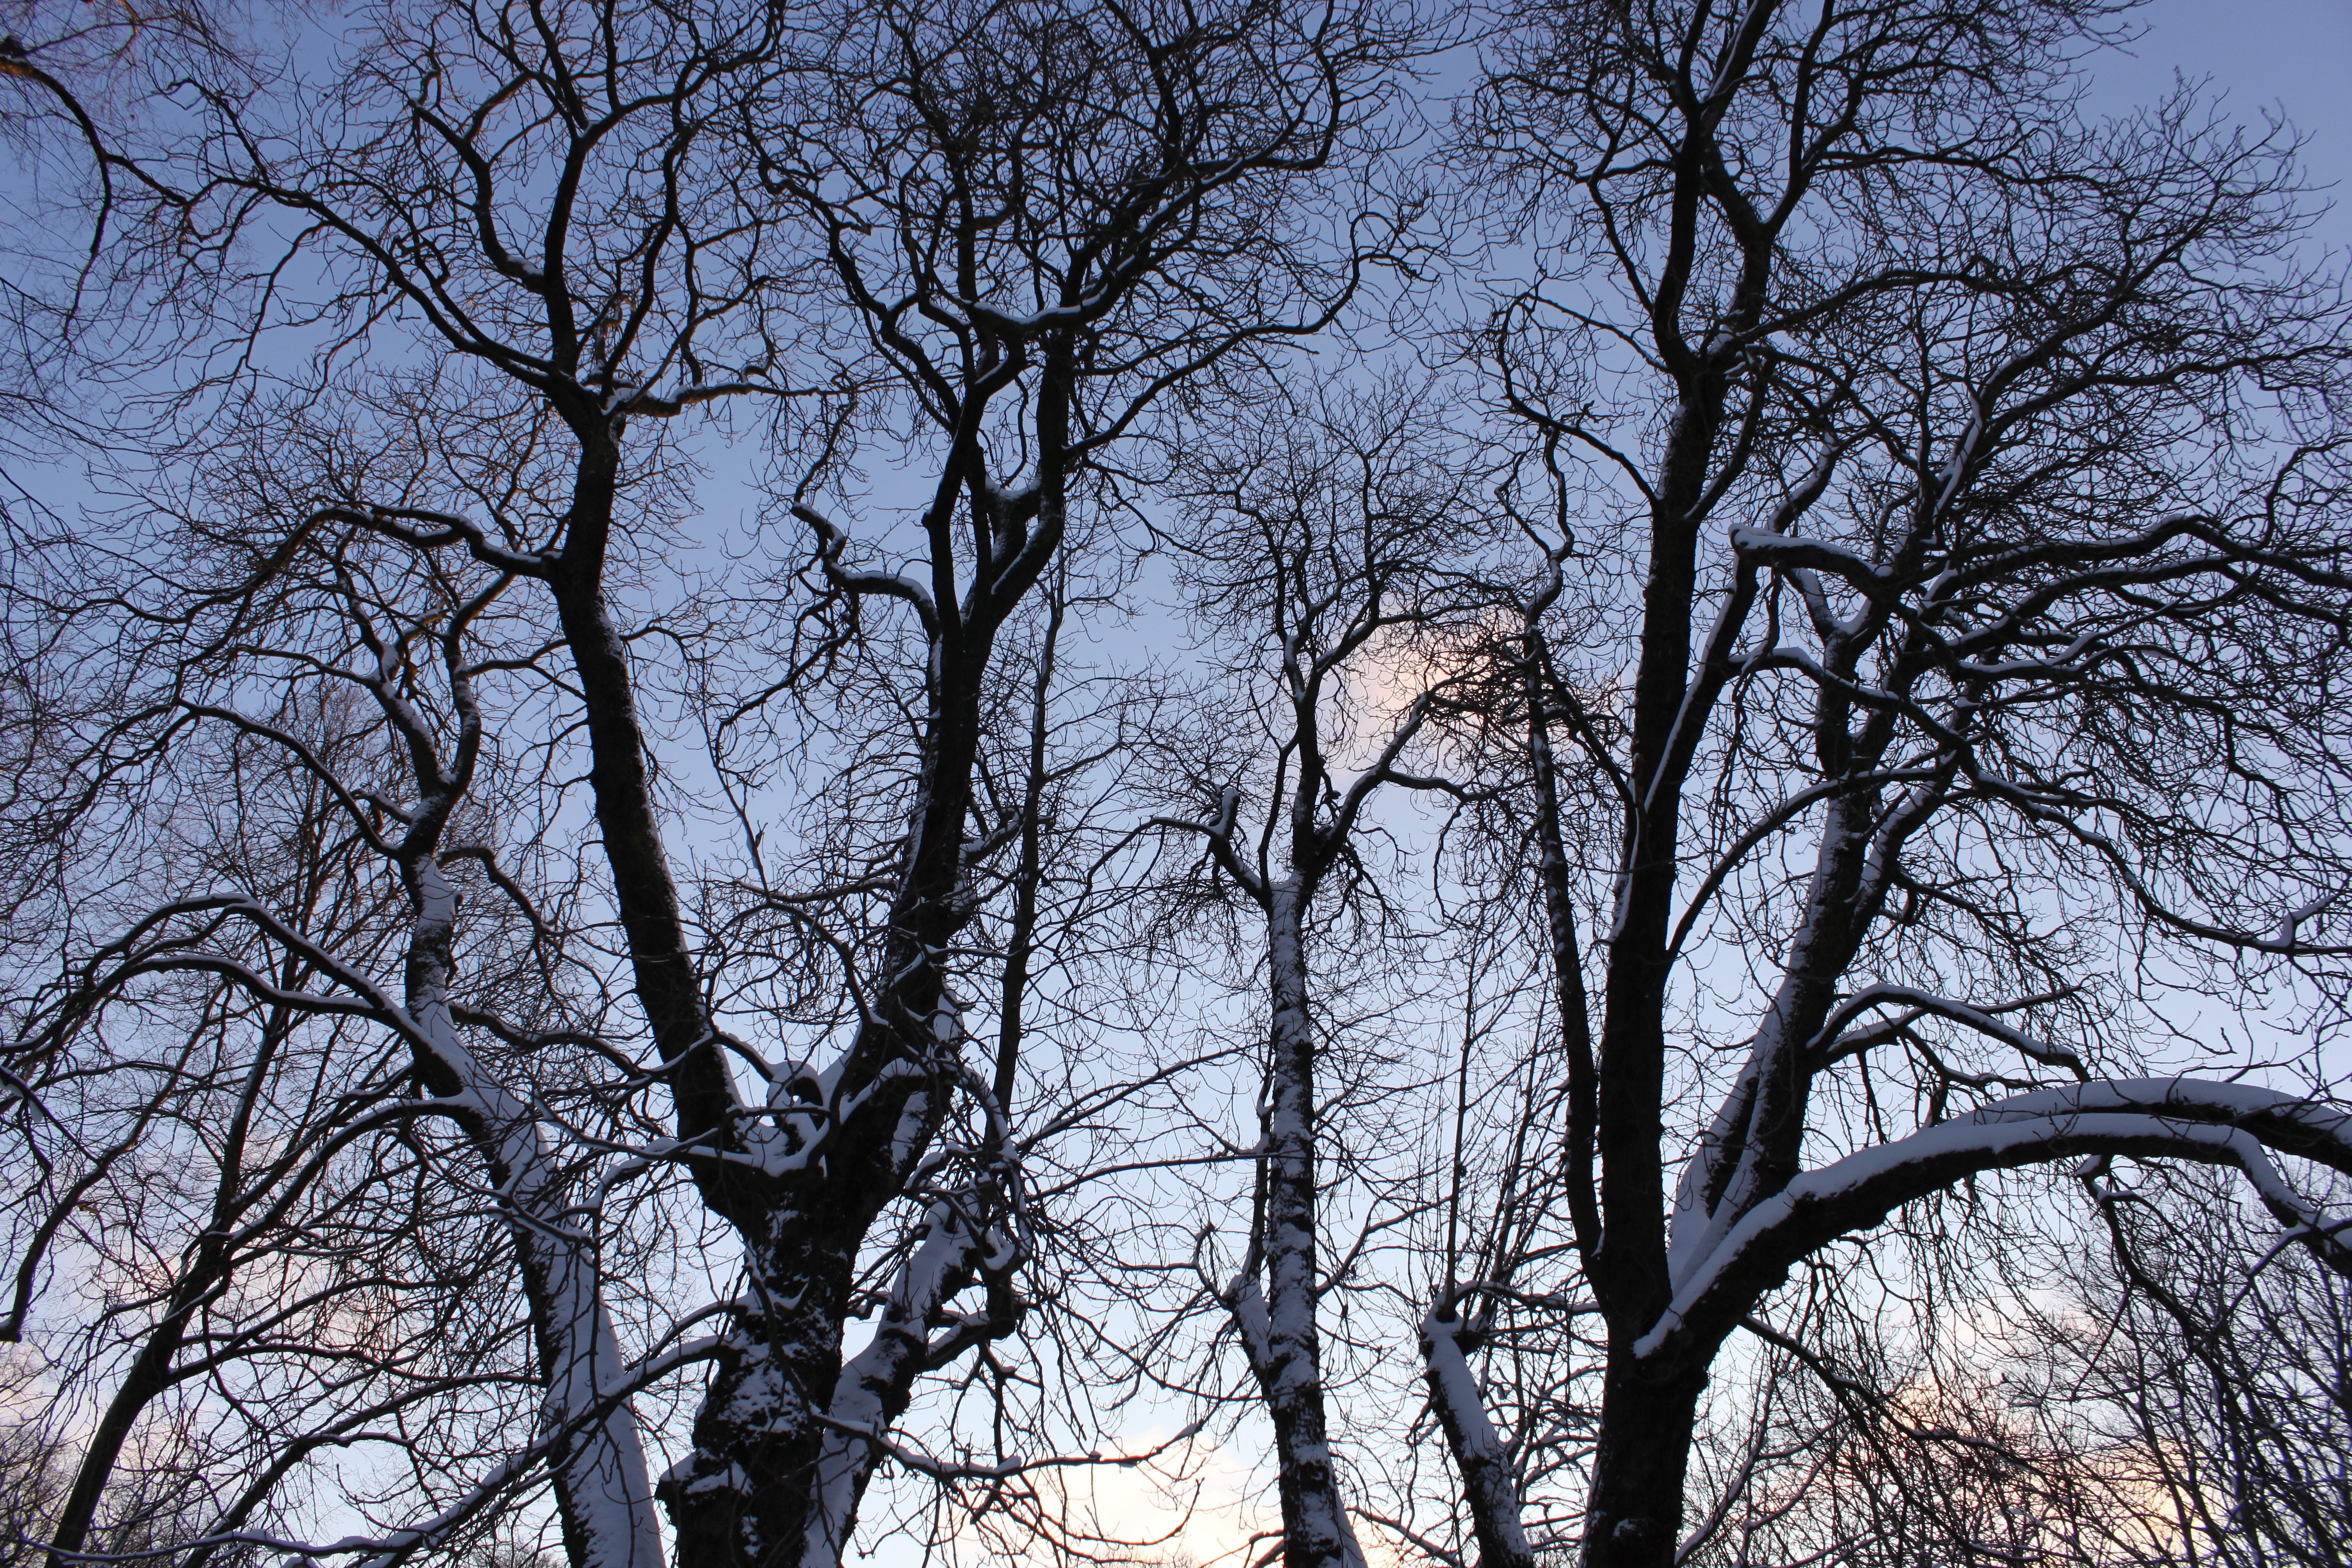
tree, nature, forest, branch, snow, winter, plant, leaf, flower, spring, autumn, season, tribe, branches, woodland, atmospheric phenomenon, woody plant